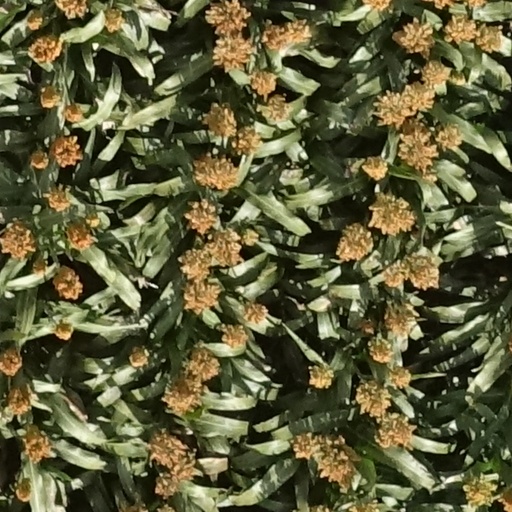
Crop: sorghum